Jean Spies

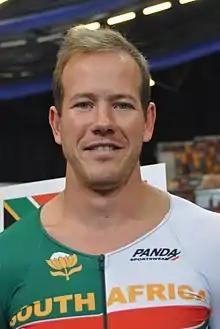
Jean Spies (2018)

Jean Spies (born 27 November 1989) is a South African professional racing cyclist. He rode in the men's scratch event at the 2016 UCI Track Cycling World Championships.